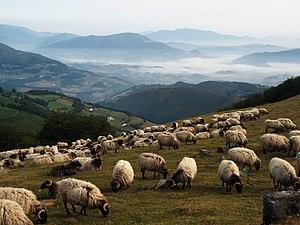
Arnéguy est une commune française, située dans le département des Pyrénées-Atlantiques en région Nouvelle-Aquitaine.